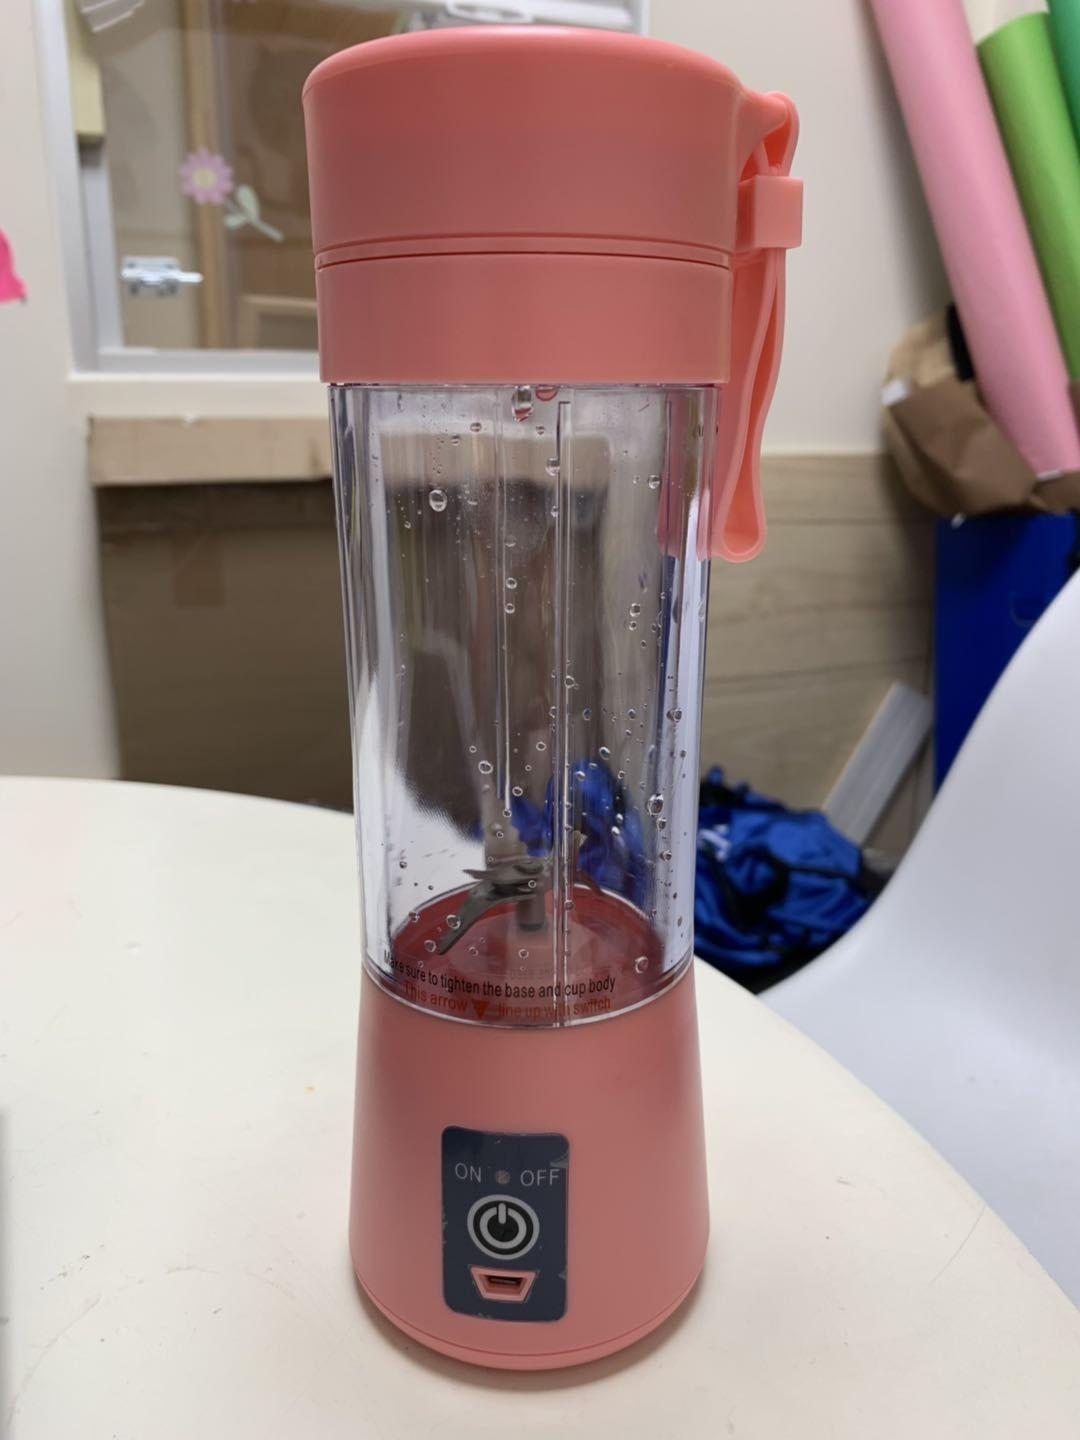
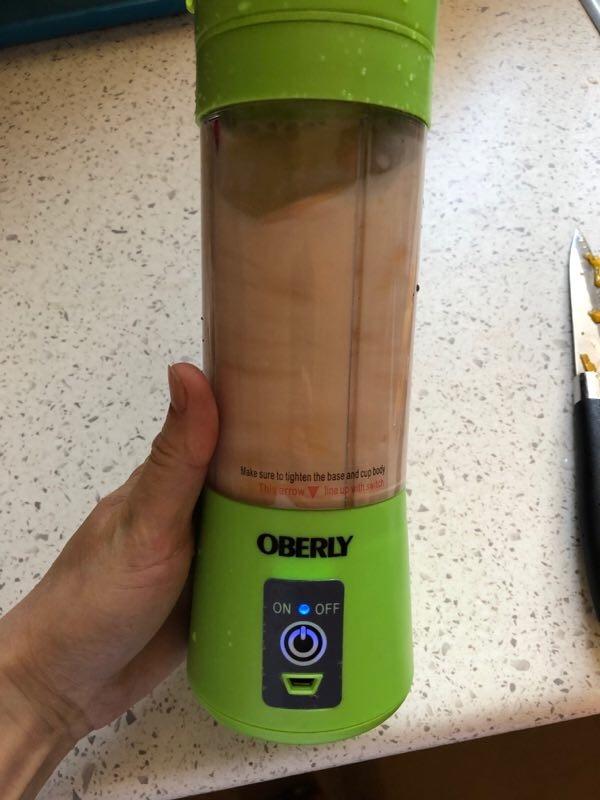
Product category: items_blender
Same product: no